Alice de Lencquesaing

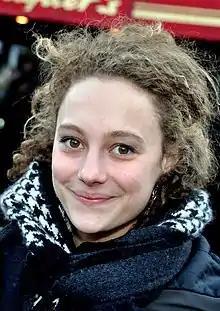
Lencquesaing in 2013

Lencquesaing is the daughter of cinematographer Caroline Champetier and actor Louis-Do de Lencquesaing.